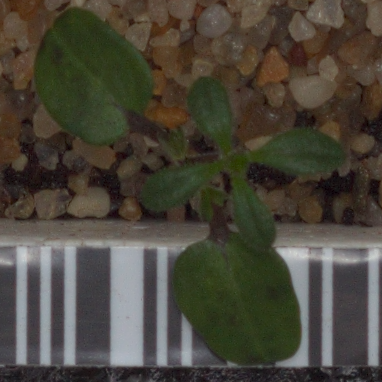
Label: cleavers